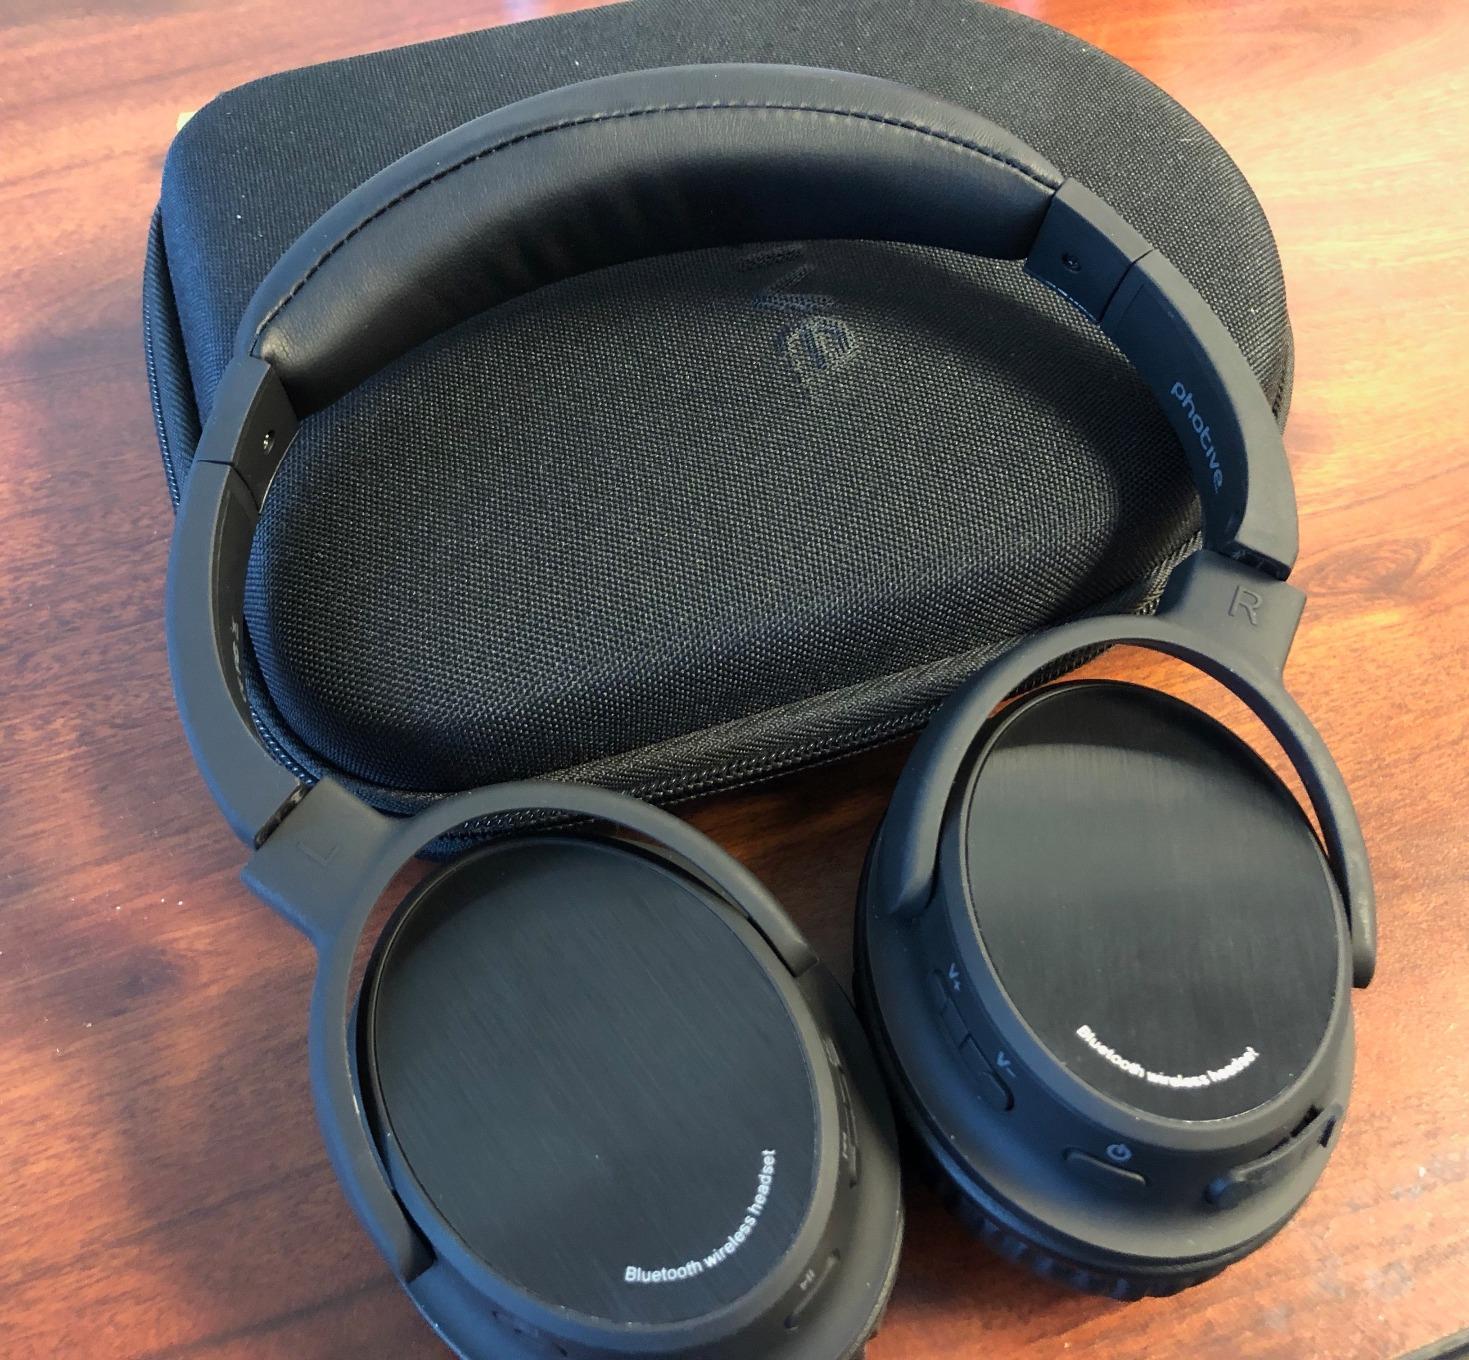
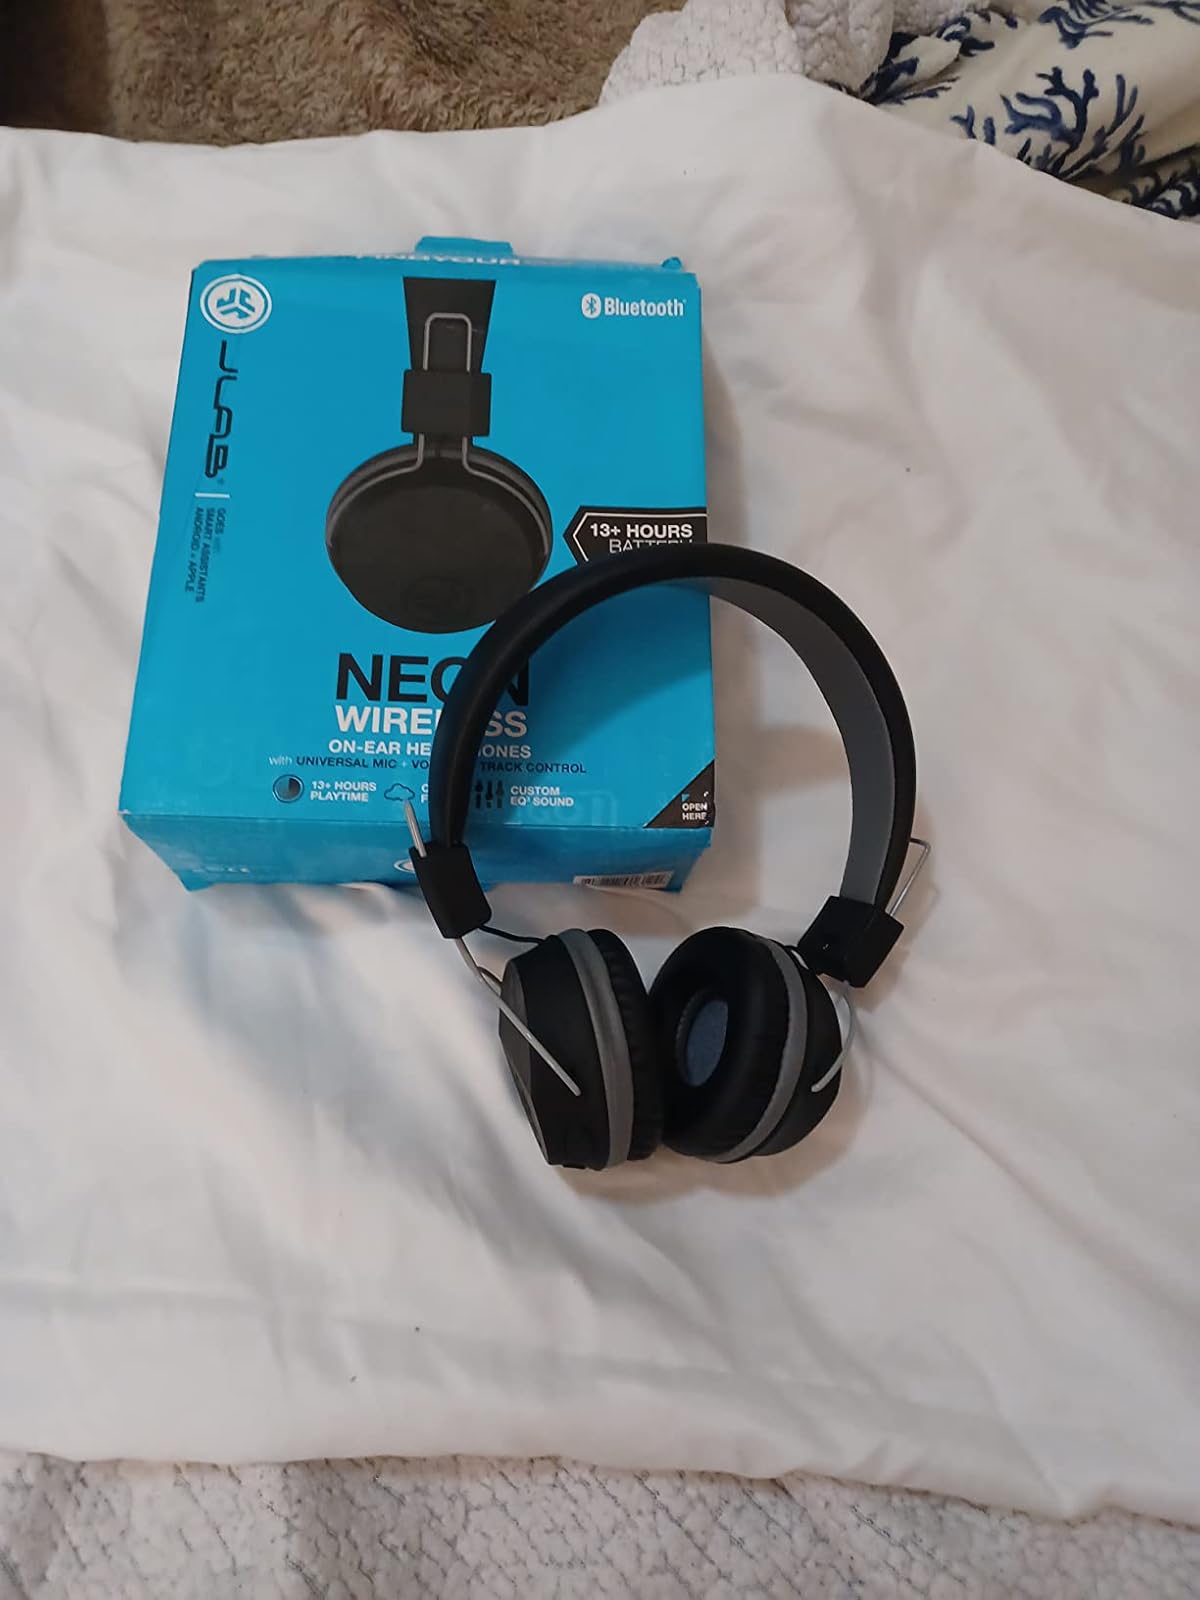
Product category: headphones
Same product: no